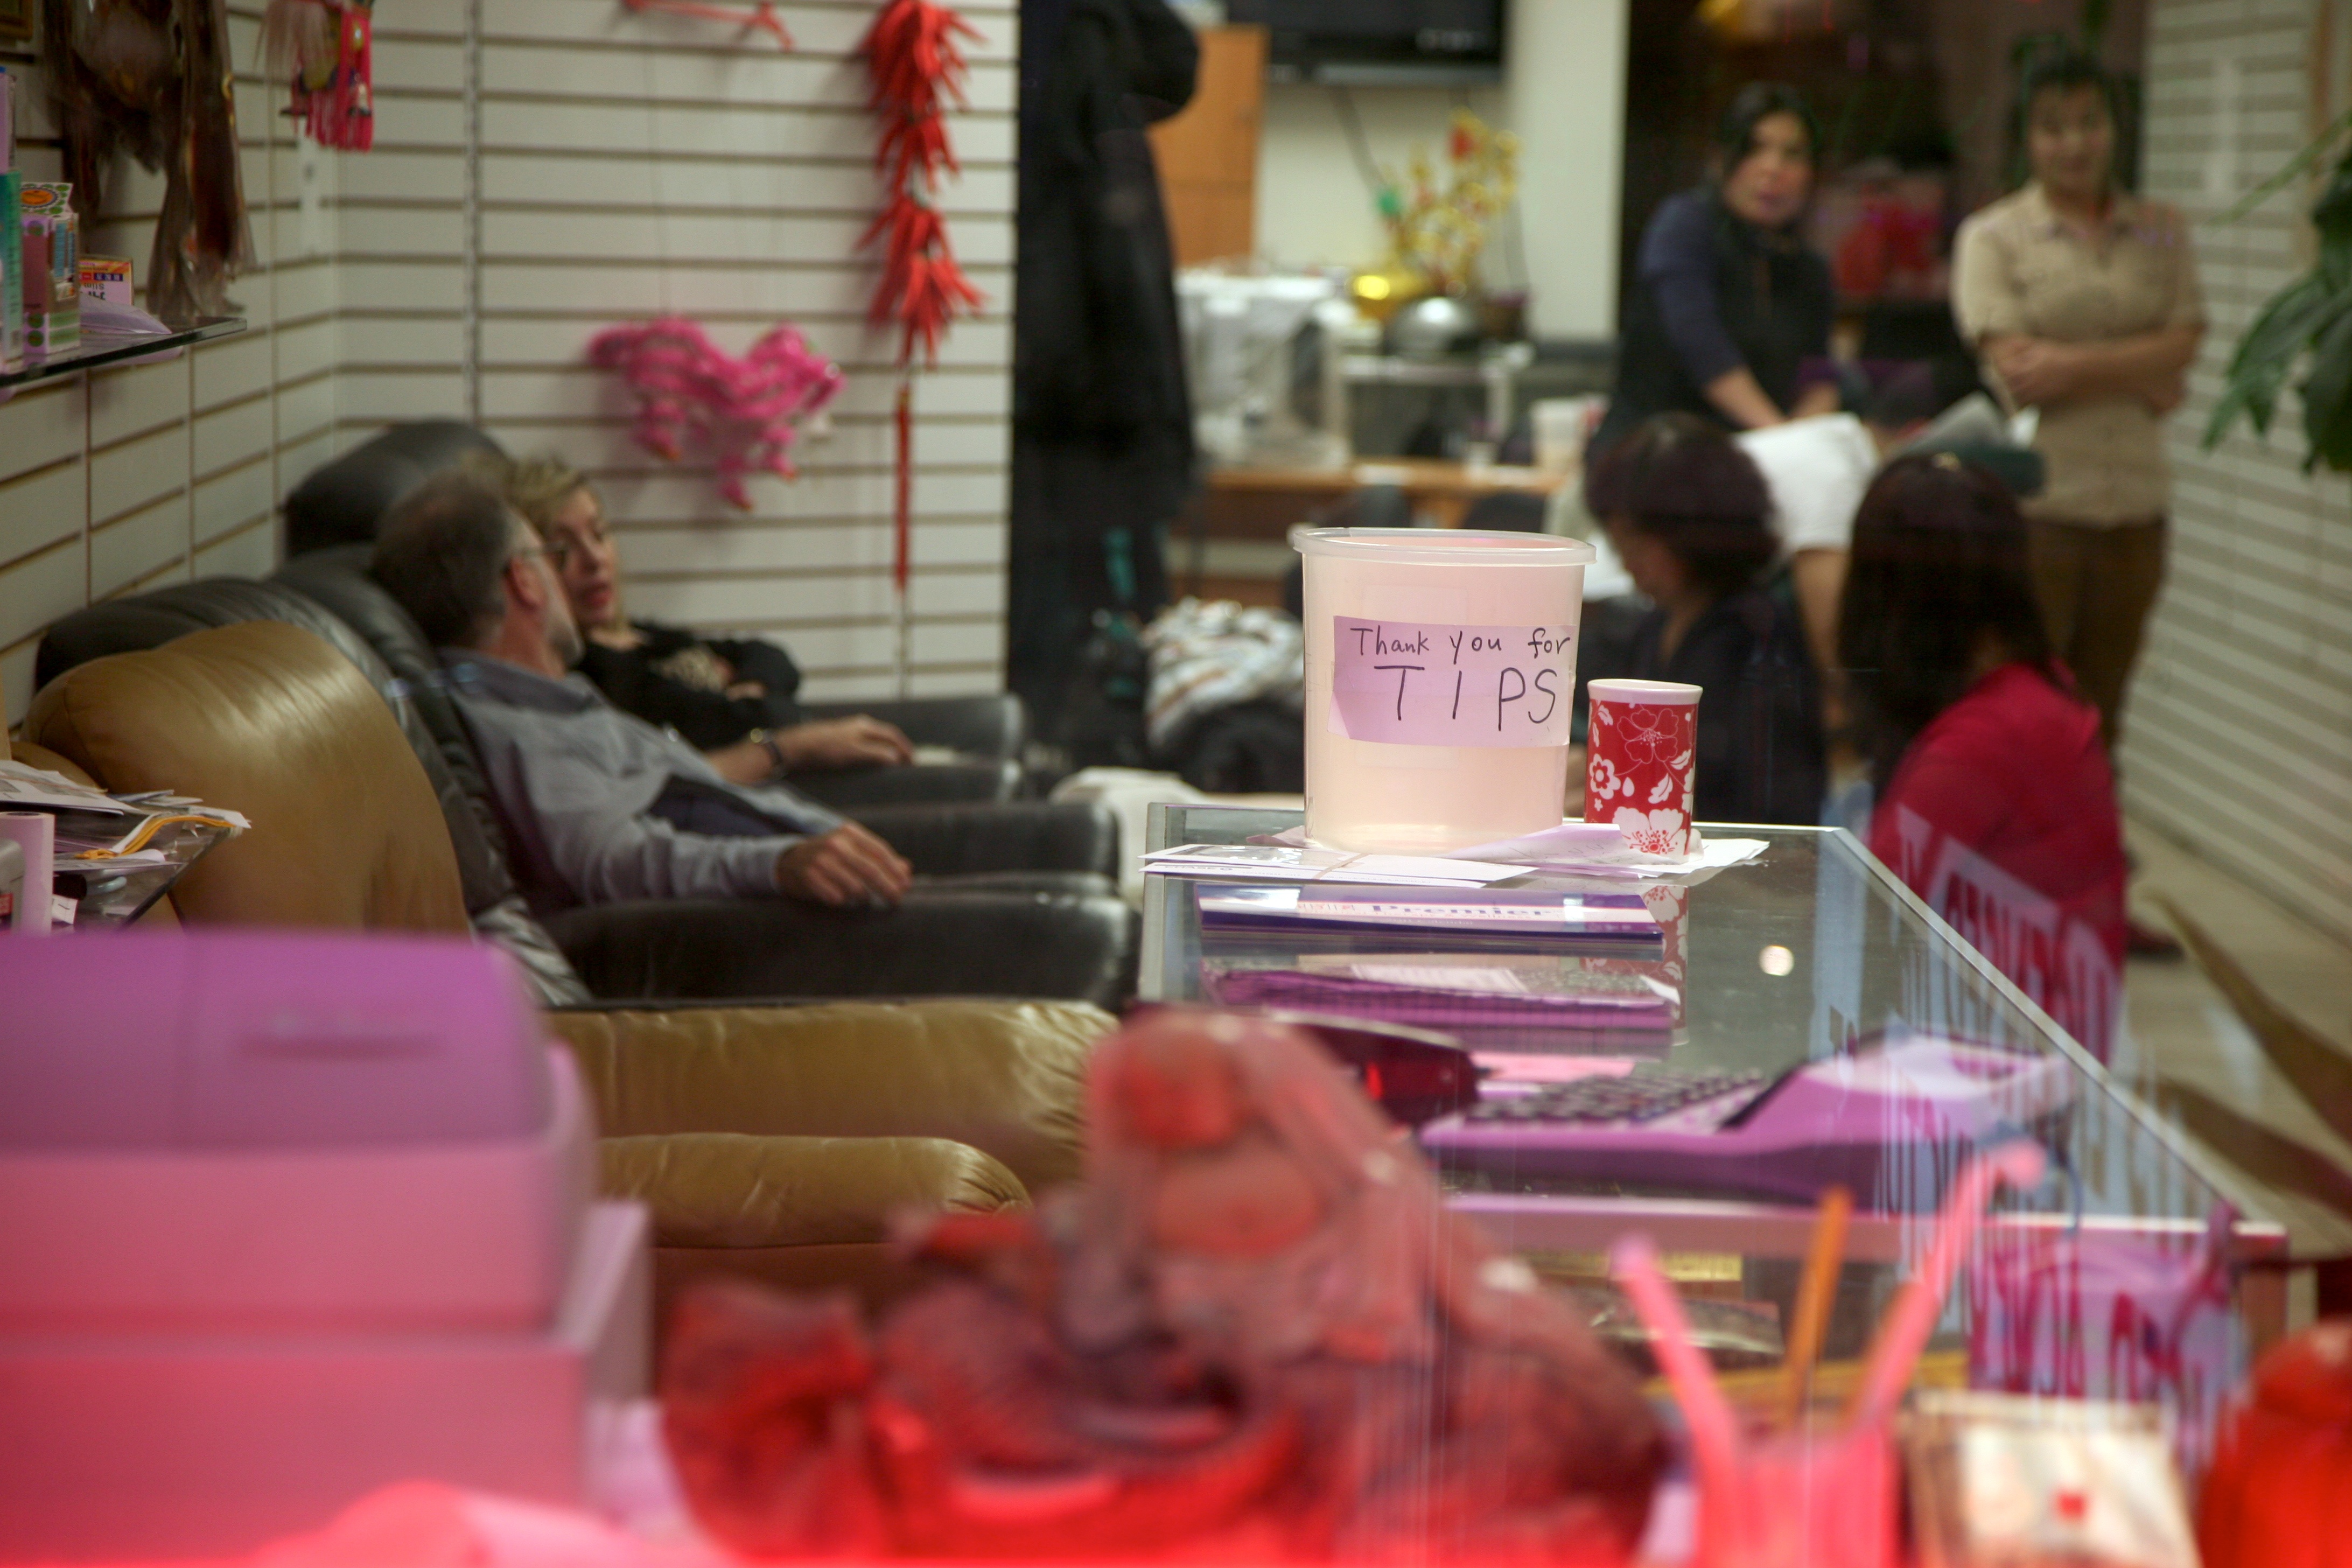
restaurant, manhattan, meal, nyc, lunch, newyork, newyorkcity, ny, chinatown